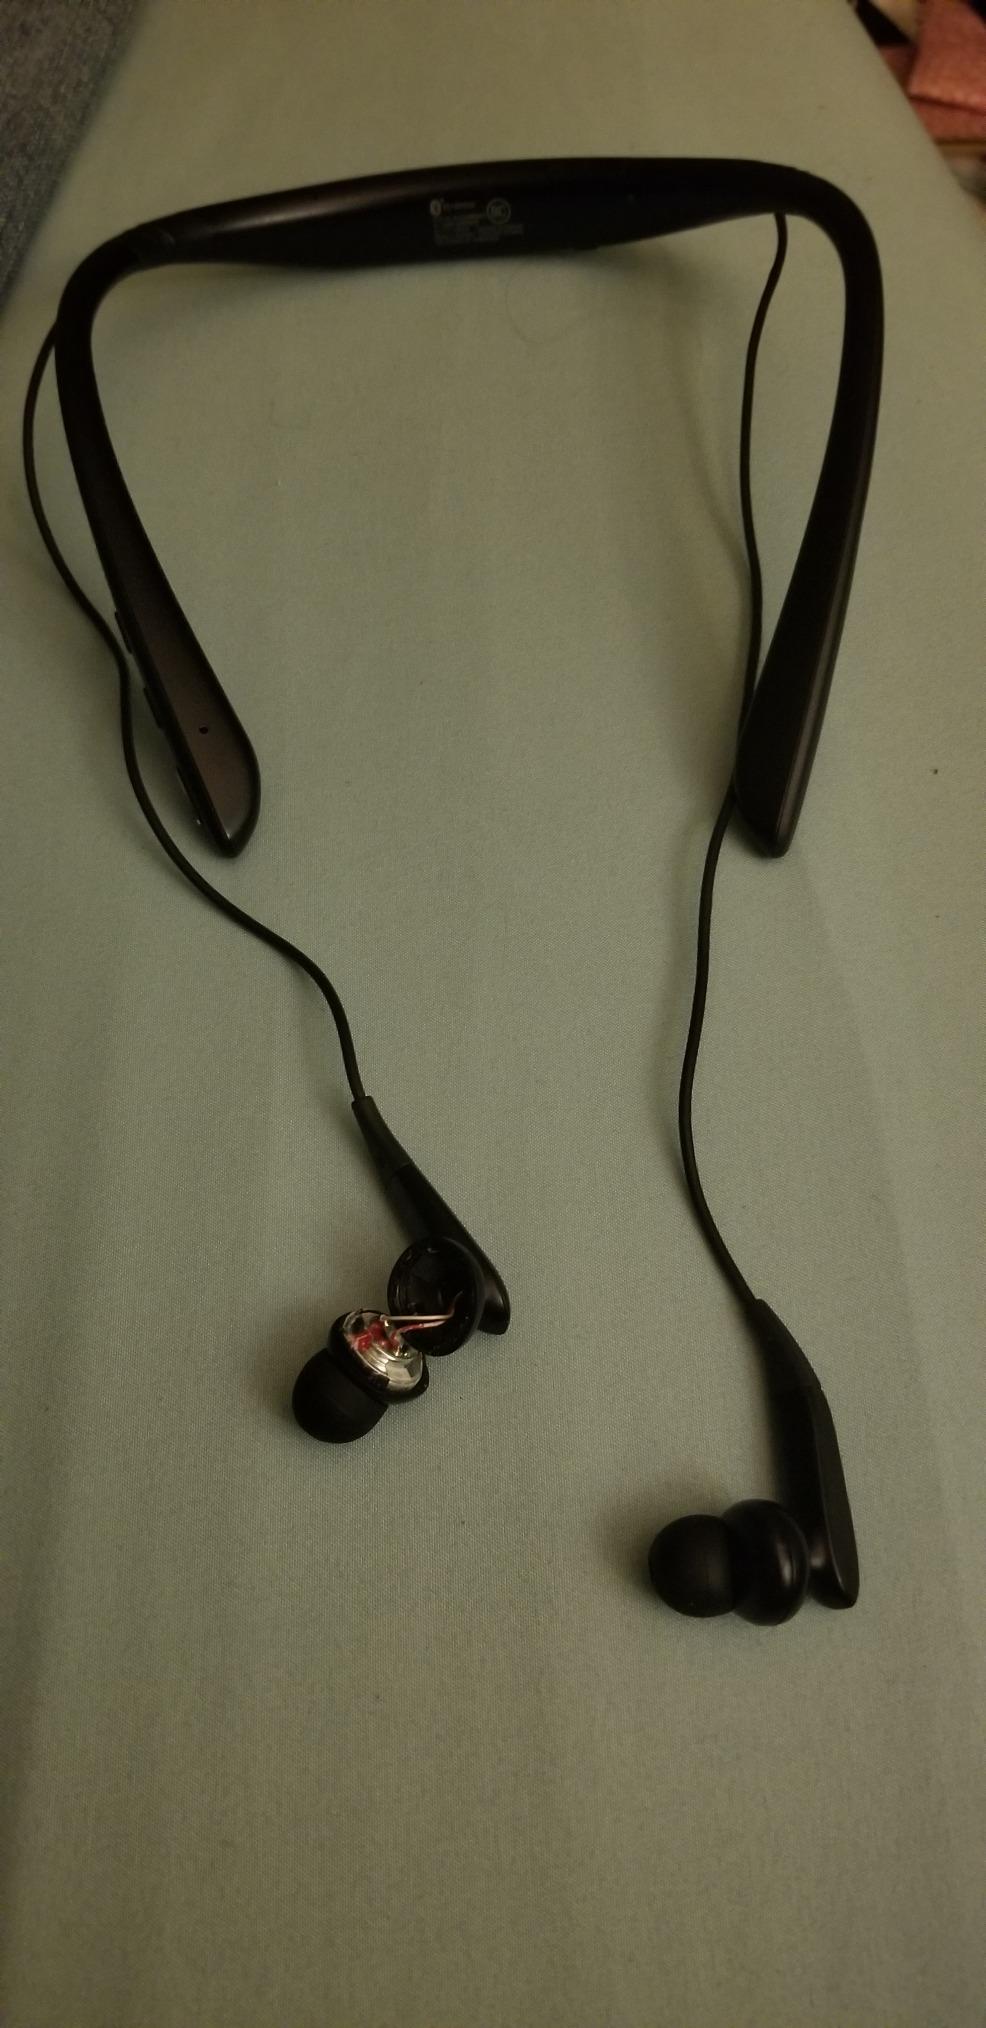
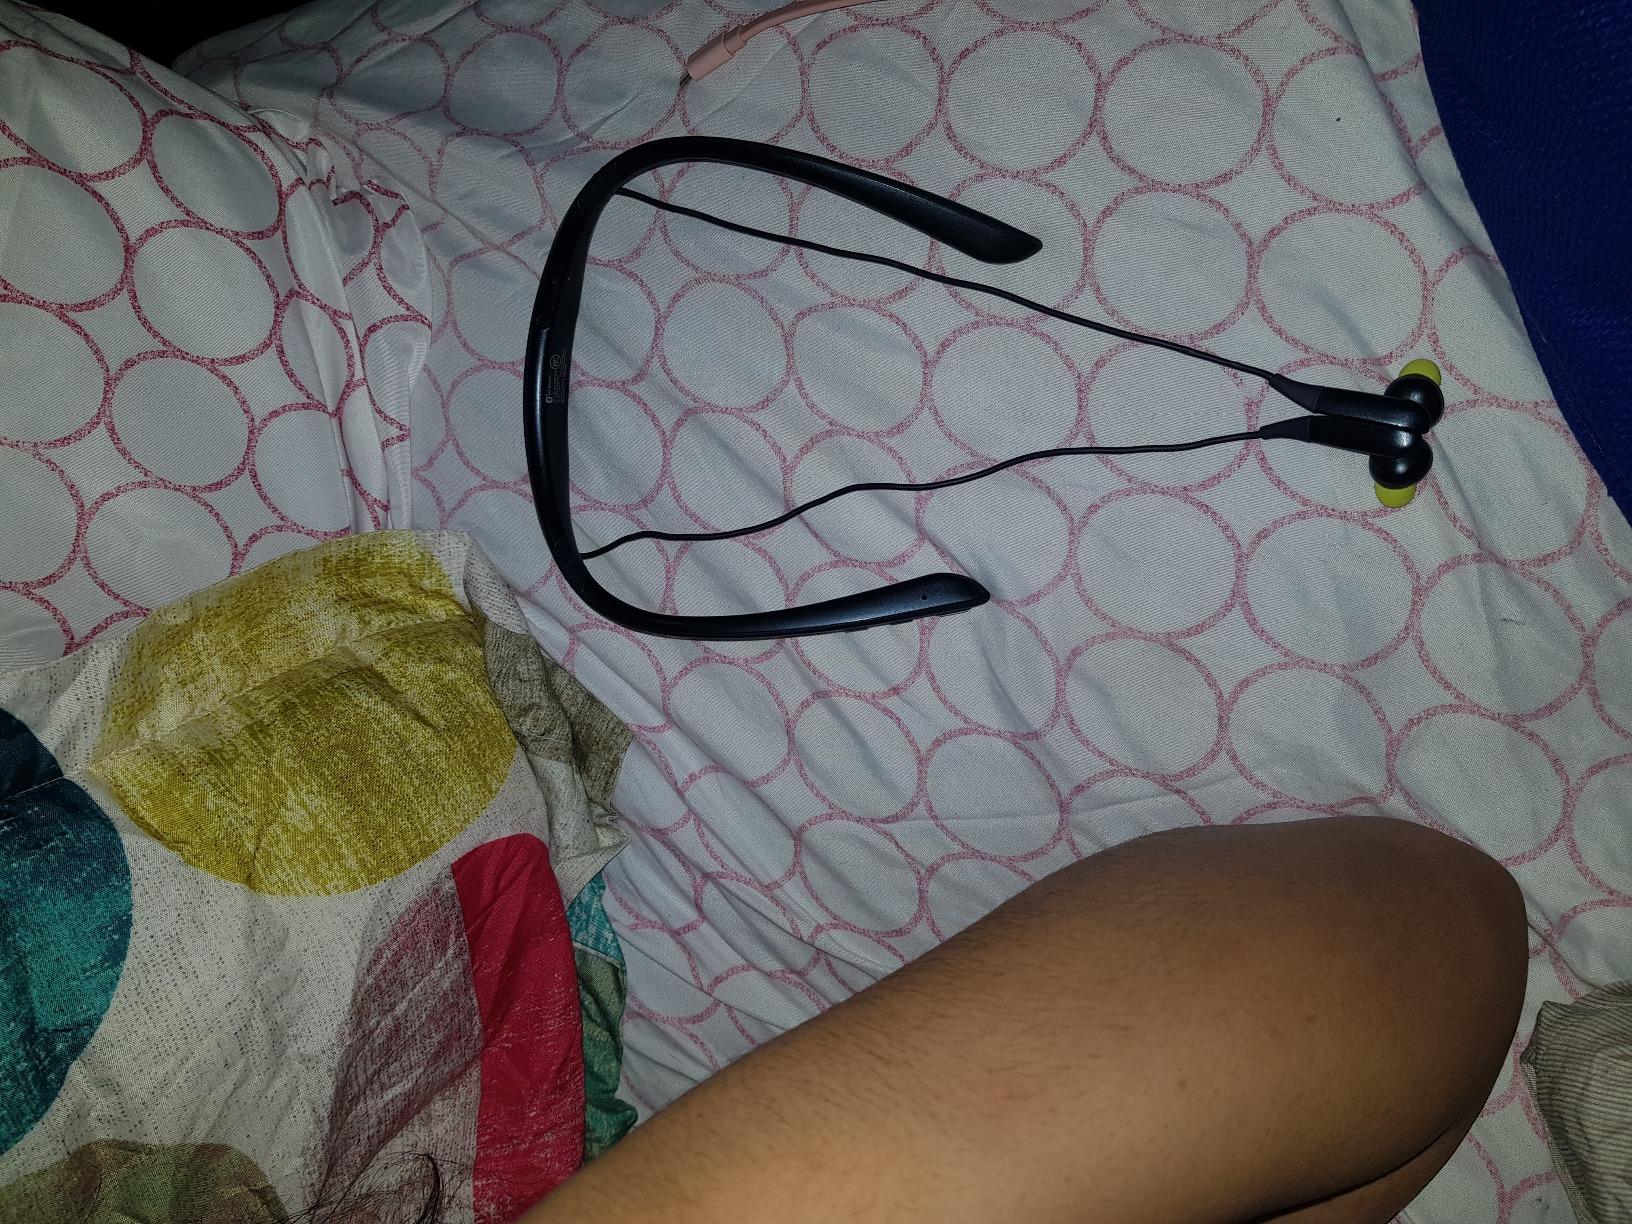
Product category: headphones
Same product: yes